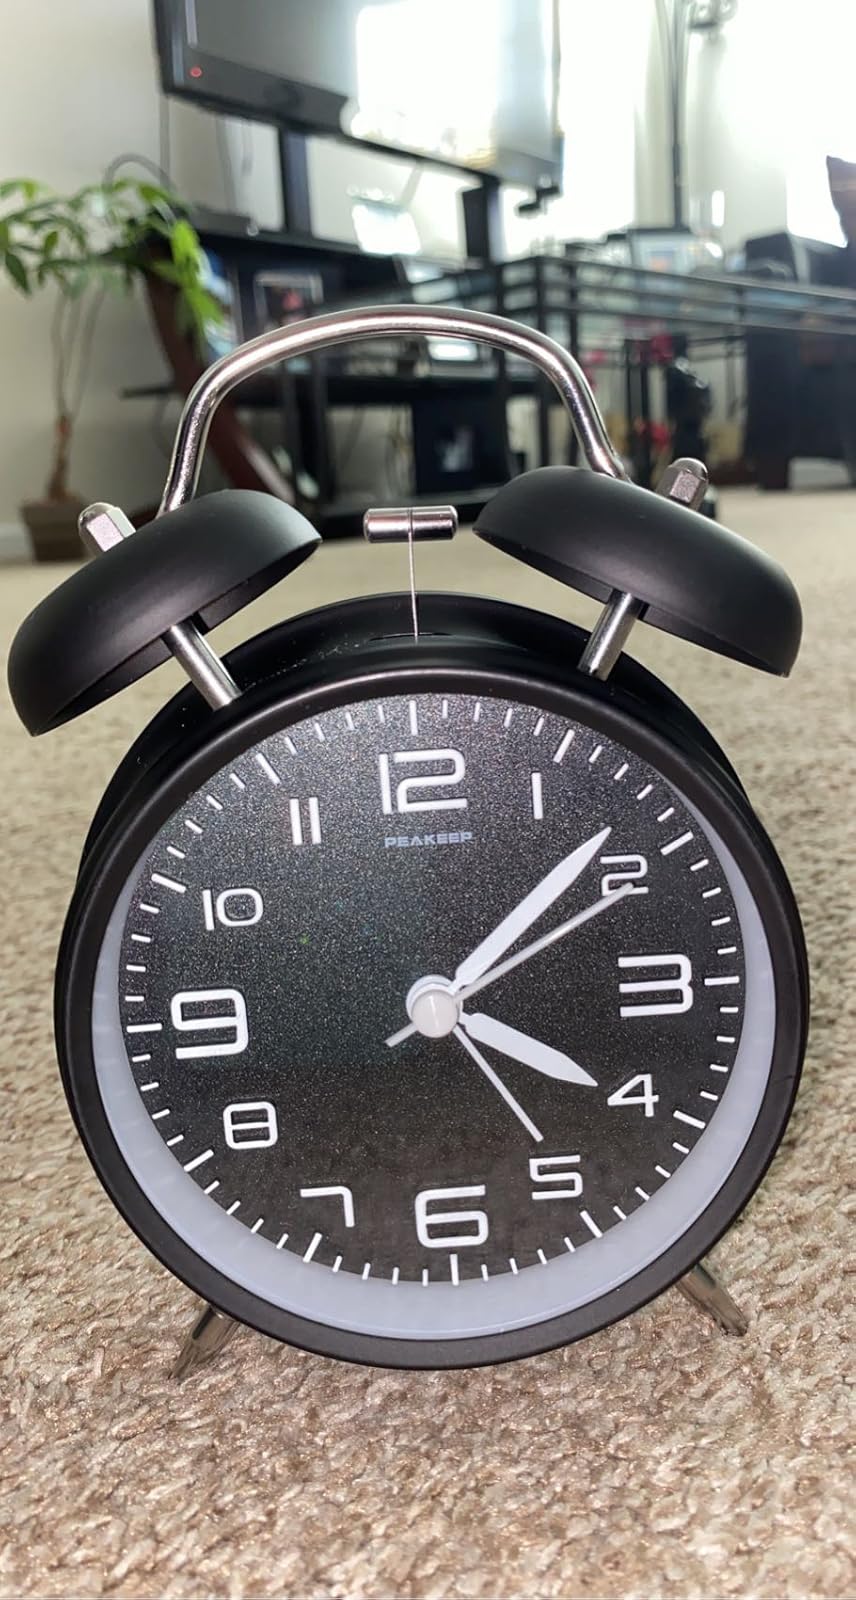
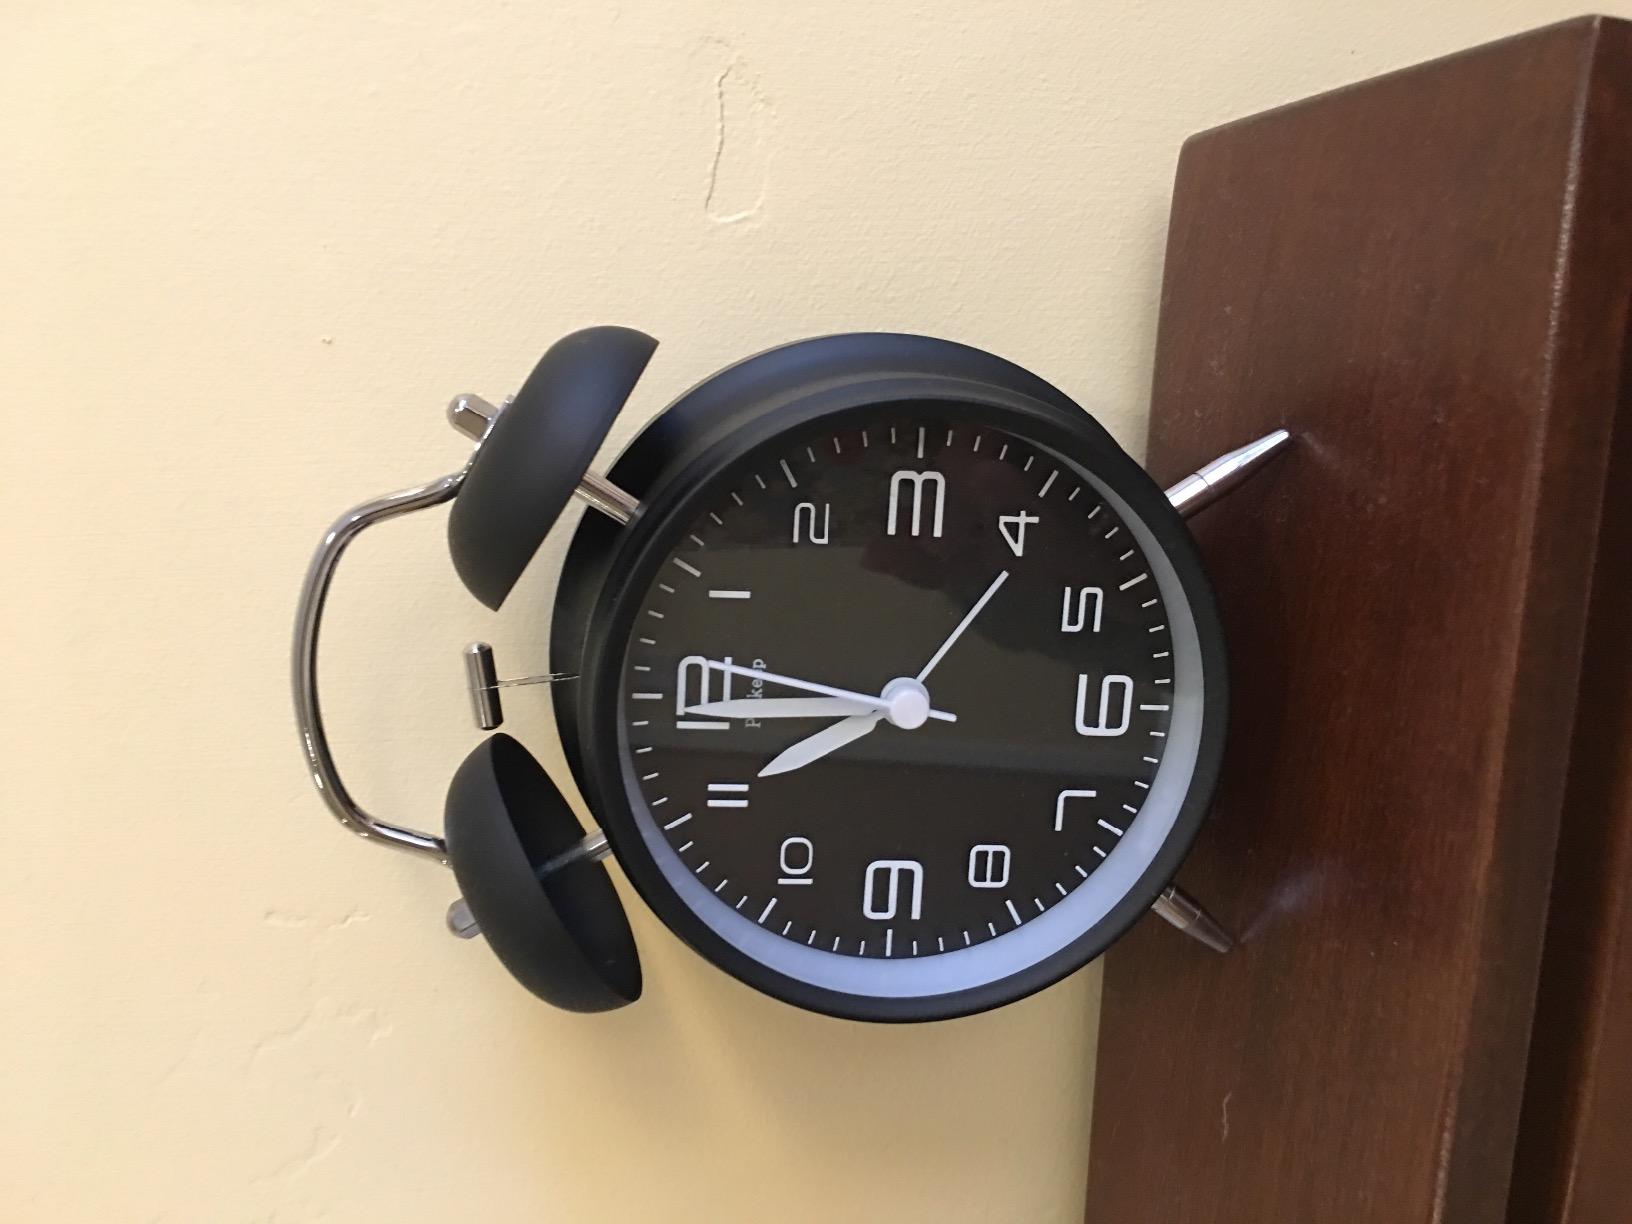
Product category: clock
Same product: yes